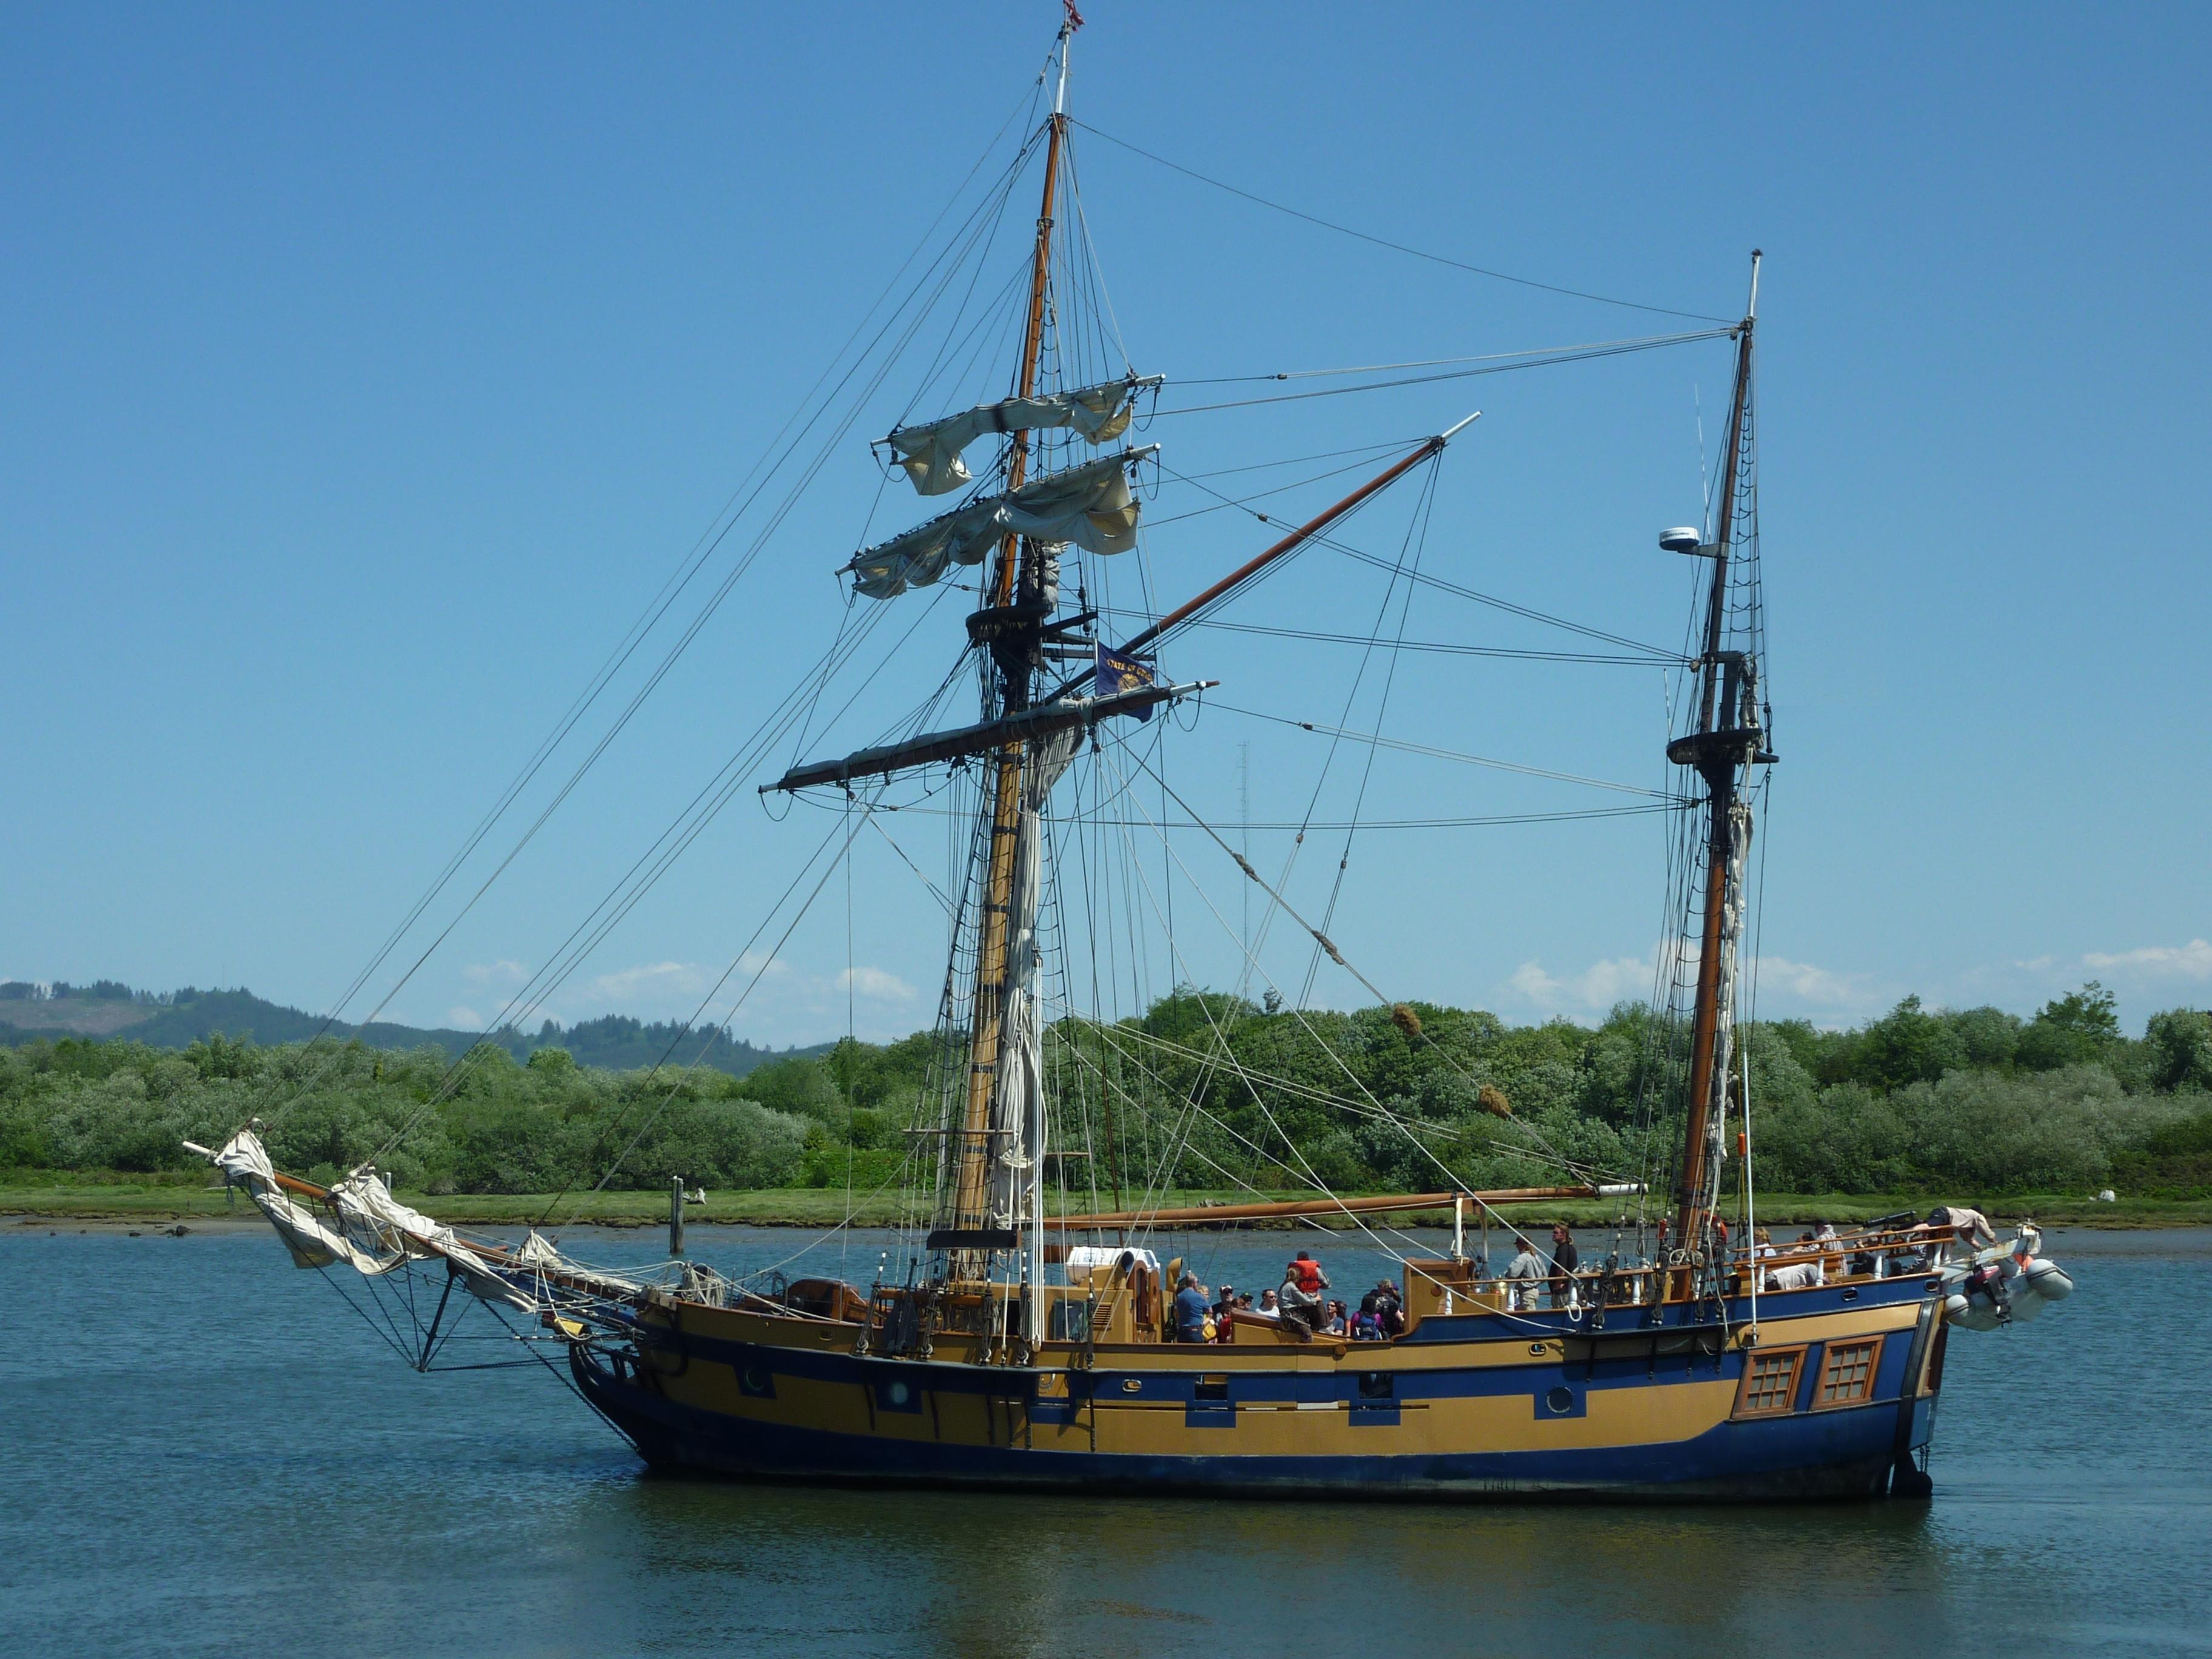
sea, coast, ocean, boat, vintage, ship, tourist, vehicle, mast, sailing, america, sightseeing, historic, sailboat, tourists, sail, history, historical, replica, watercraft, schooner, windjammer, barque, brig, sailing ship, fishing vessel, training ship, tall ship, galleon, wooden ship, sail ship, caravel, brigantine, barquentine